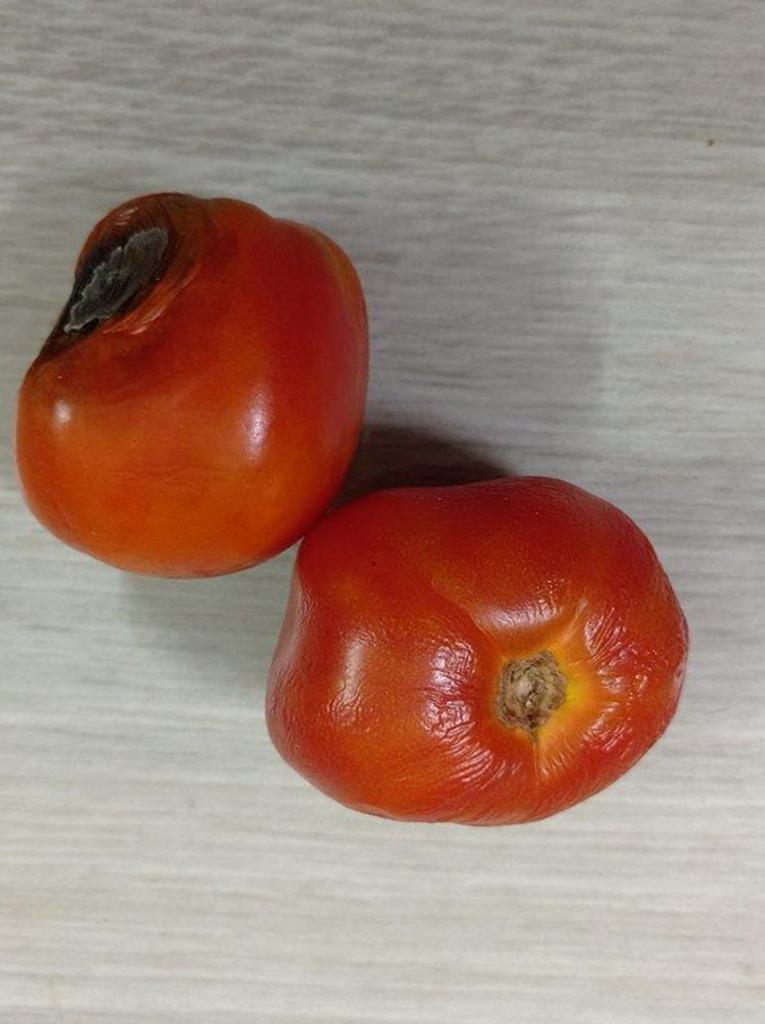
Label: Rotten